Vesuvianite

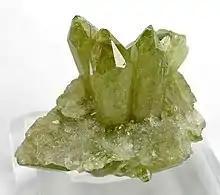
Vesuvianite from the Jeffrey Mine in Val-des-Sources, Quebec

Vesuvianite, also known as idocrase, is a green, brown, yellow, or blue silicate mineral. Vesuvianite occurs as tetragonal crystals in skarn deposits and limestones that have been subjected to contact metamorphism. It was first discovered within included blocks or adjacent to lavas on Mount Vesuvius, hence its name. Attractive-looking crystals are sometimes cut as gemstones. Localities which have yielded fine crystallized specimens include Mount Vesuvius and the Ala Valley near Turin, Piedmont.